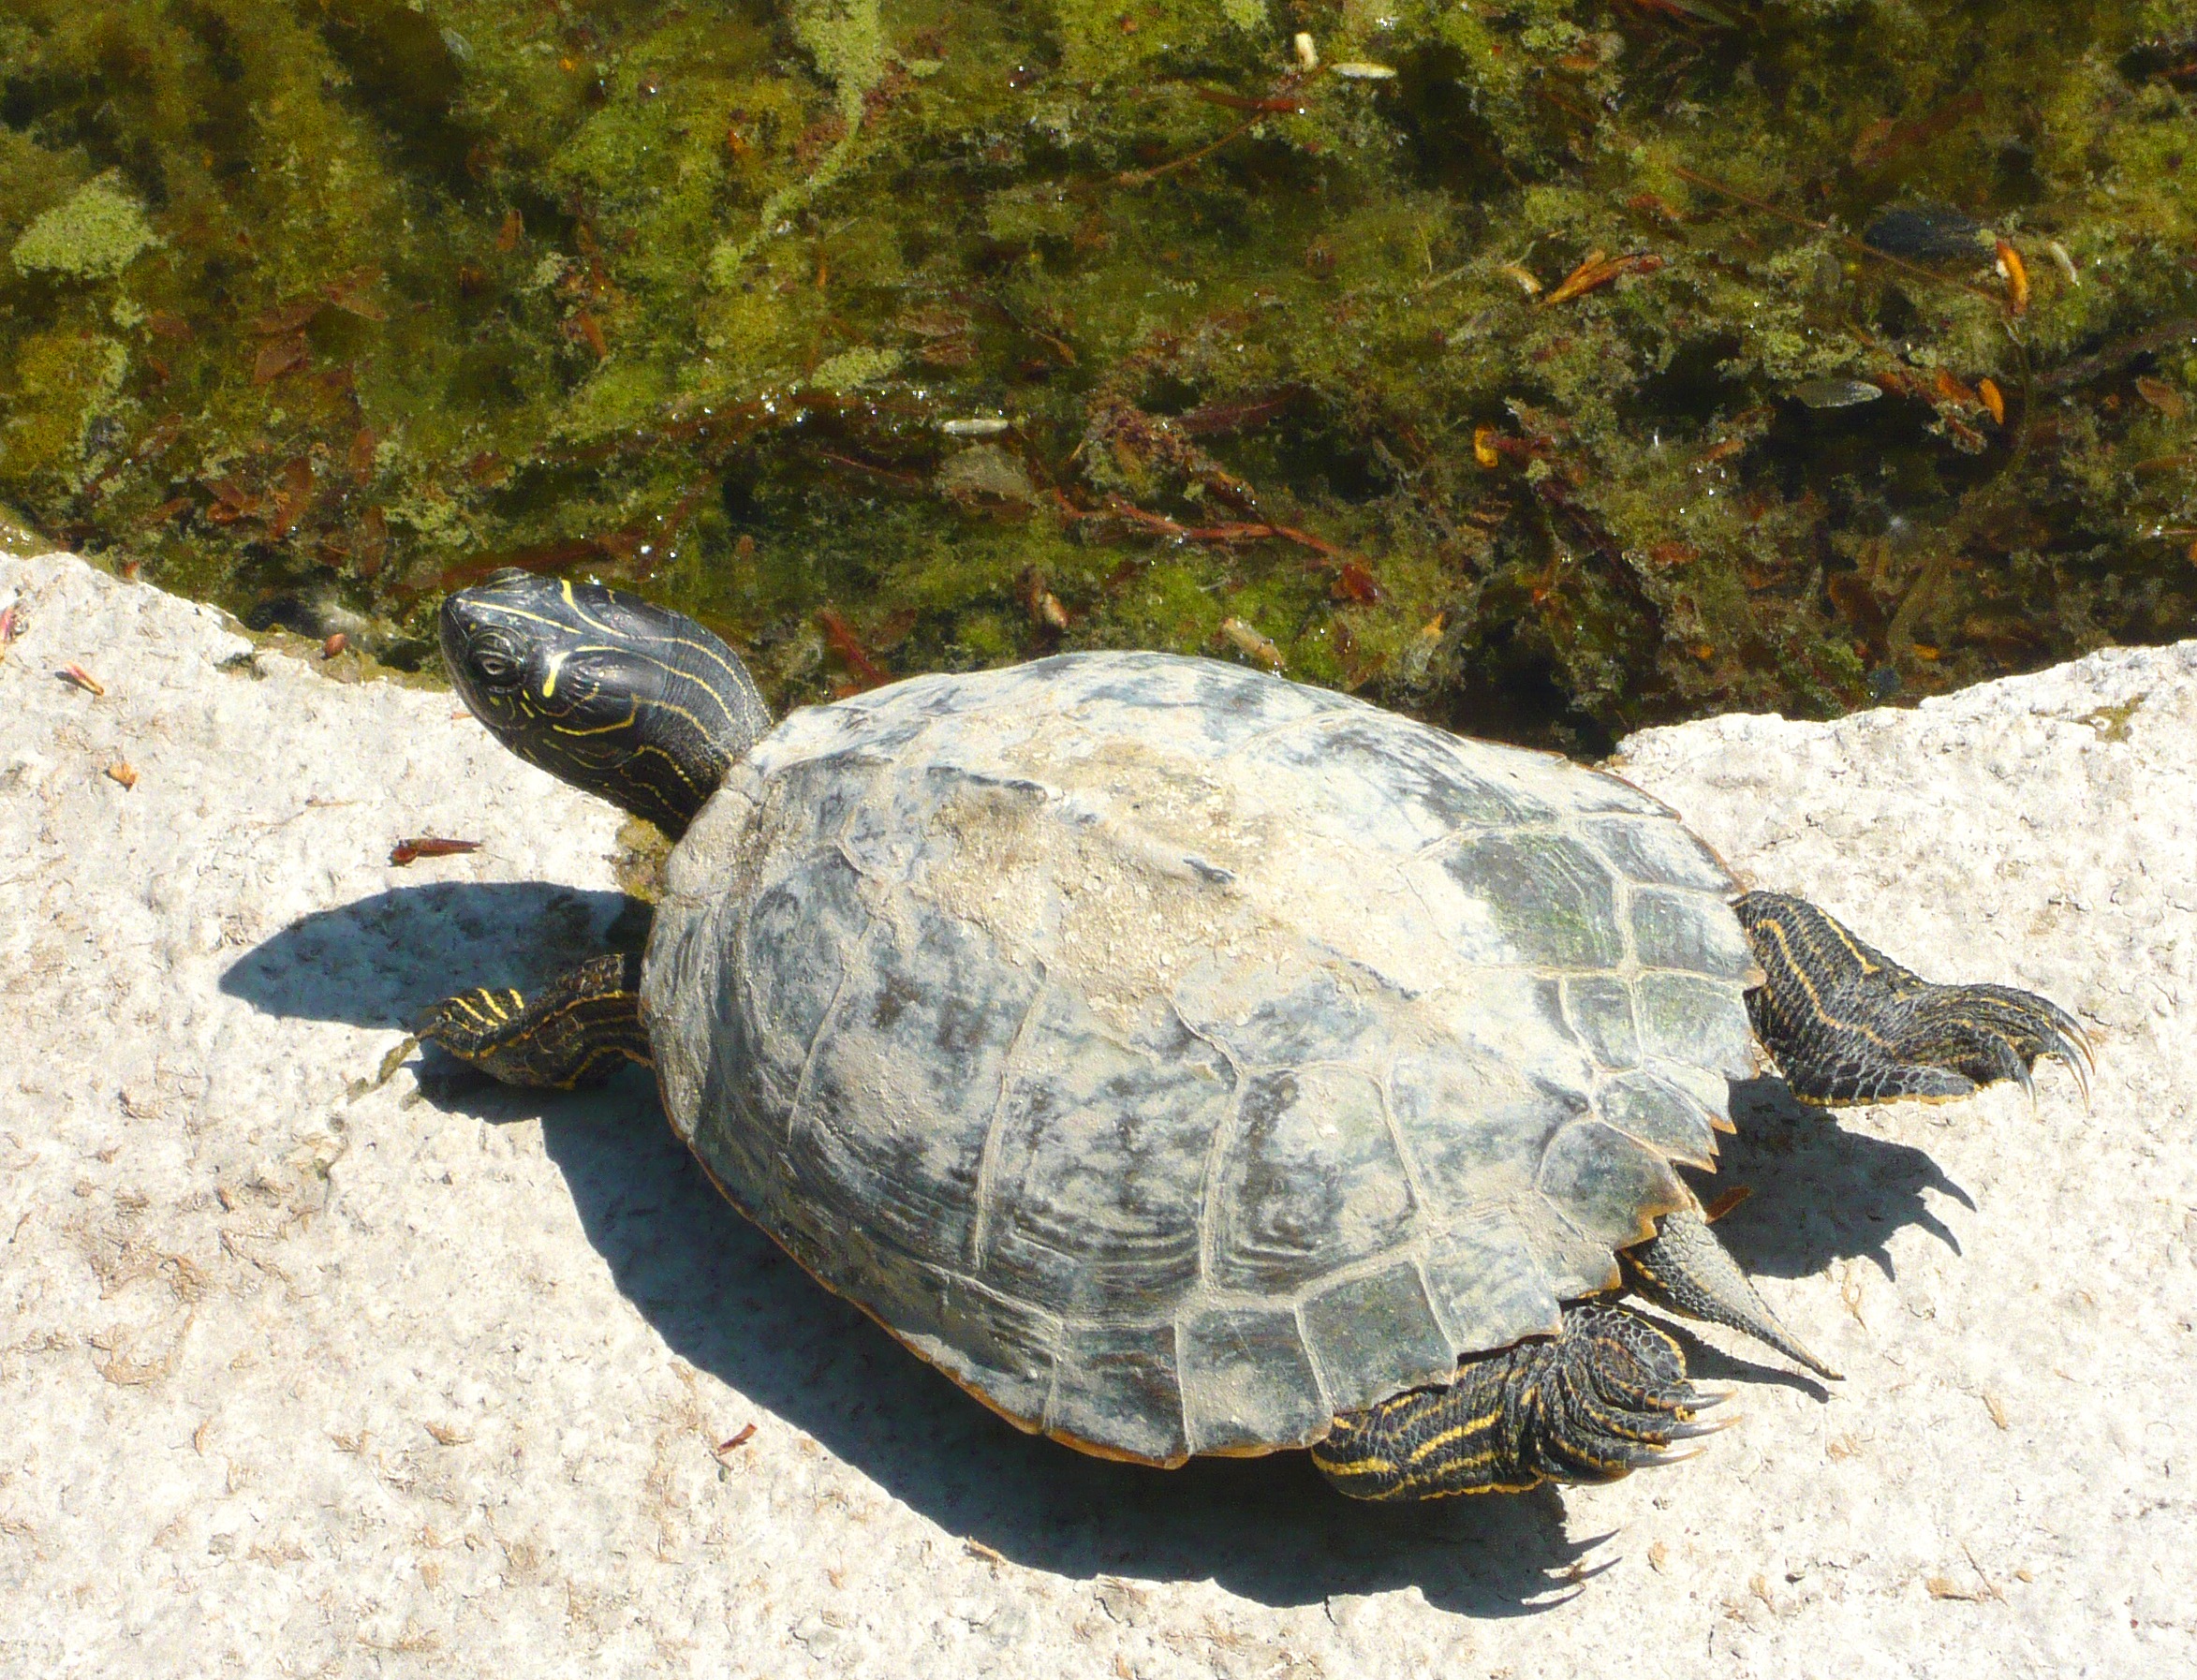
animal, wildlife, turtle, sea turtle, reptile, fauna, tortoise, vertebrate, turtles, box turtle, water turtle, loggerhead, common snapping turtle, emydidae, marine biology, chelydridae